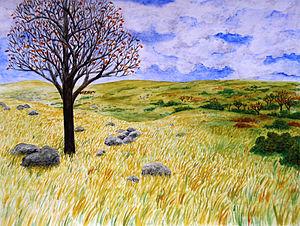
L'Eriador est une région de la Terre du Milieu, univers de fiction créé par J. R. R. Tolkien.